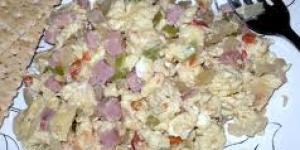
revoltillos a la puertorriquena